Delta Wedding

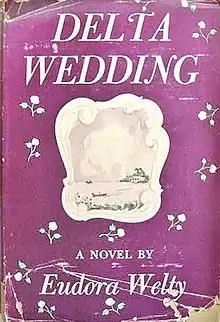
First edition (publ. Harcourt Brace)

Delta Wedding is a 1946 Southern fiction novel by Eudora Welty. Set in 1923, the novel tells of the experiences of the Fairchild family in a domestic drama-filled week leading up to Dabney Fairchild's wedding to the family overseer, Troy Flavin, during an otherwise unexceptional year in the Mississippi Delta.